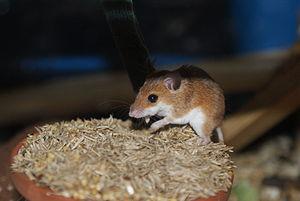
Souris naine d'Afrique en train de se nourrir de graines.
Mus minutoides, la Souris naine d’Afrique ou Souris pygmée africaine est une espèce de souris, c’est peut-être le plus petit de tous les rongeurs et l’un des plus petits mammifères. Cette souris est très répandue en Afrique subsaharienne, mais elle est également considérée comme un animal de compagnie dans d’autres parties du monde. Comme la souris commune, c’est un représentant de la grande super-famille Muroidea, qui comprend environ 1 000 espèces différentes.